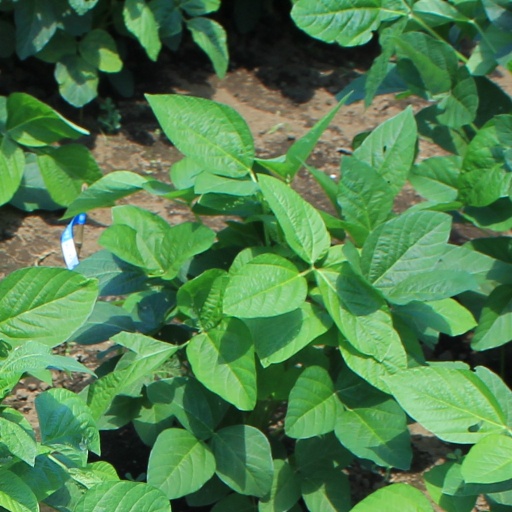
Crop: soybean